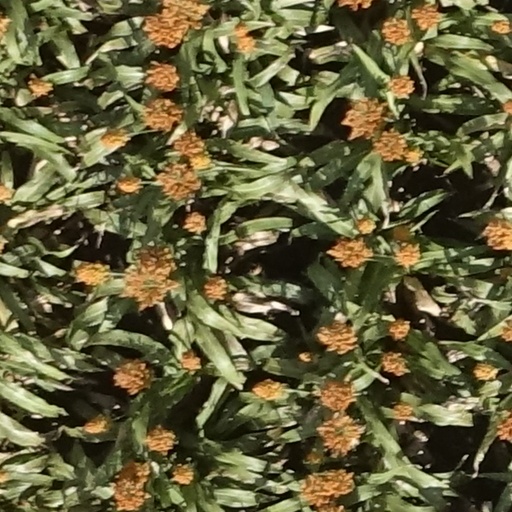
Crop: sorghum